History of baseball outside the United States

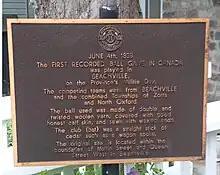
Bronze plaque with light-colored raised lettering on a dark-colored background

Professor Bob Barney researched the oldest verified baseball game played in Canada, based on a letter from Adam Ford to the editor of "Sporting Life", published on May 5, 1886. In the letter, Ford described in detail a game he witnessed on June 4, 1838, played in Beachville, Ontario. Barney verified the names of participants and descriptions of the field; by researching tax forms, census records, maps, church records, and tombstones, and found that all of the participants and details in Ford's letter were correct. The "Journal of Sport History" published his findings in 1988. The Canadian claim to the oldest verified baseball game was subsequently recognized by the Canadian Baseball Hall of Fame, and the National Baseball Hall of Fame and Museum in Cooperstown, New York. Barney opined that following the American Revolution, settlers in Southwestern Ontario brought their recreational activities. Ted Spencer, curator of the National Baseball Hall of Fame and Museum, and historian Tom Heitz, noted that records exist of earlier bat and ball games played in the United States that evolved into baseball, and agreed that American settlers in Canada likely brought the game with them.